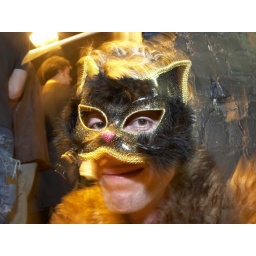
A man in a cat masque in the road tunnel outside Luminopolis (formerly The Synergy Project).